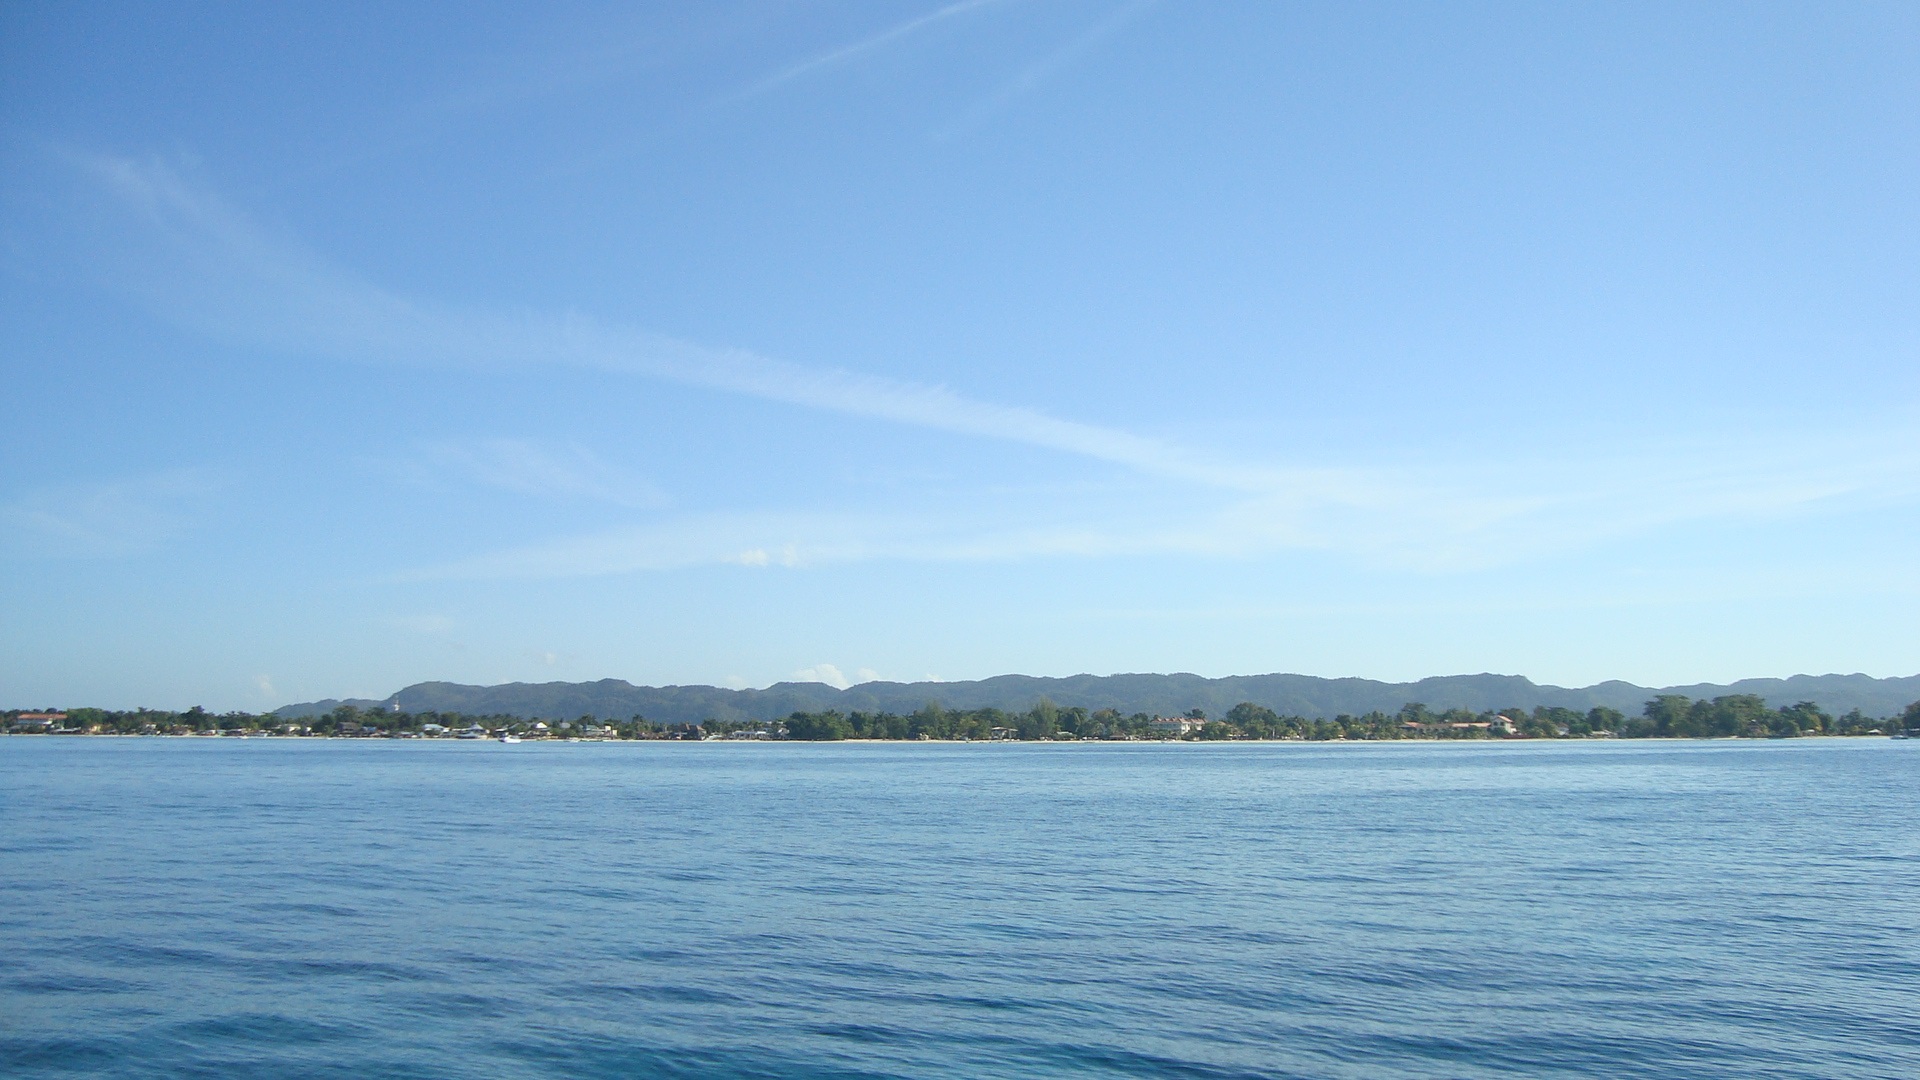
sea, ocean, horizon, boat, shore, lake, vacation, travel, shoreline, inlet, vehicle, tropical, lagoon, bay, reservoir, body of water, loch